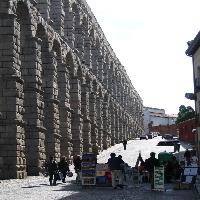
Weather: cloudy or overcast